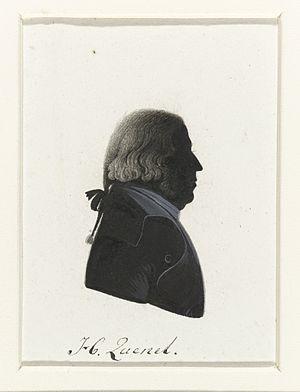
Hendrik Quesnel, né le 16 janvier 1752 à Delft et mort dans cette ville le 21 juin 1804, est un homme politique néerlandais.